Michelangelo Signorile

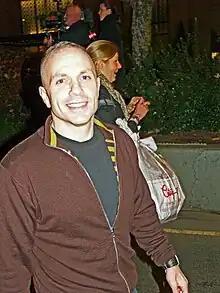
Signorile at a large anti-Proposition 8 protest he co-organized in New York City in November 2008.

In his book "Queer in America" and in numerous articles and interviews, Signorile has discussed how he began to see that many in the media, among his circles as well, were either sensationalizing AIDS in the 1980s or running away from it. He also began to believe the government was negligent in the face of the epidemic.